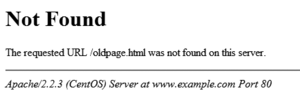
Un lien mort, lien brisé, lien cassé ou lien rompu est un lien hypertexte qui redirige vers un site web ou une page web n'existant plus. À l'échelle du Web, le phénomène correspond au pourrissement des liens, connu en anglais sous le nom de link rot.